Daniel Gossett

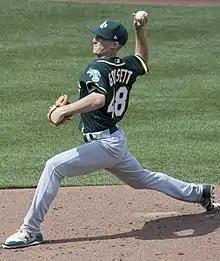
Gossett with the Oakland Athletics

Daniel James Gossett (born November 13, 1992) is an American former professional baseball pitcher. He played for the Oakland Athletics of Major League Baseball (MLB).